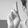
ASL letter: R